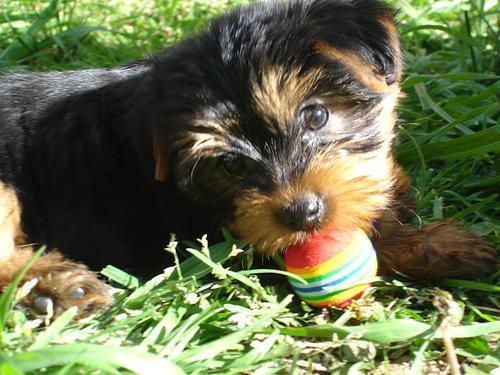
Yorkshire_terrier